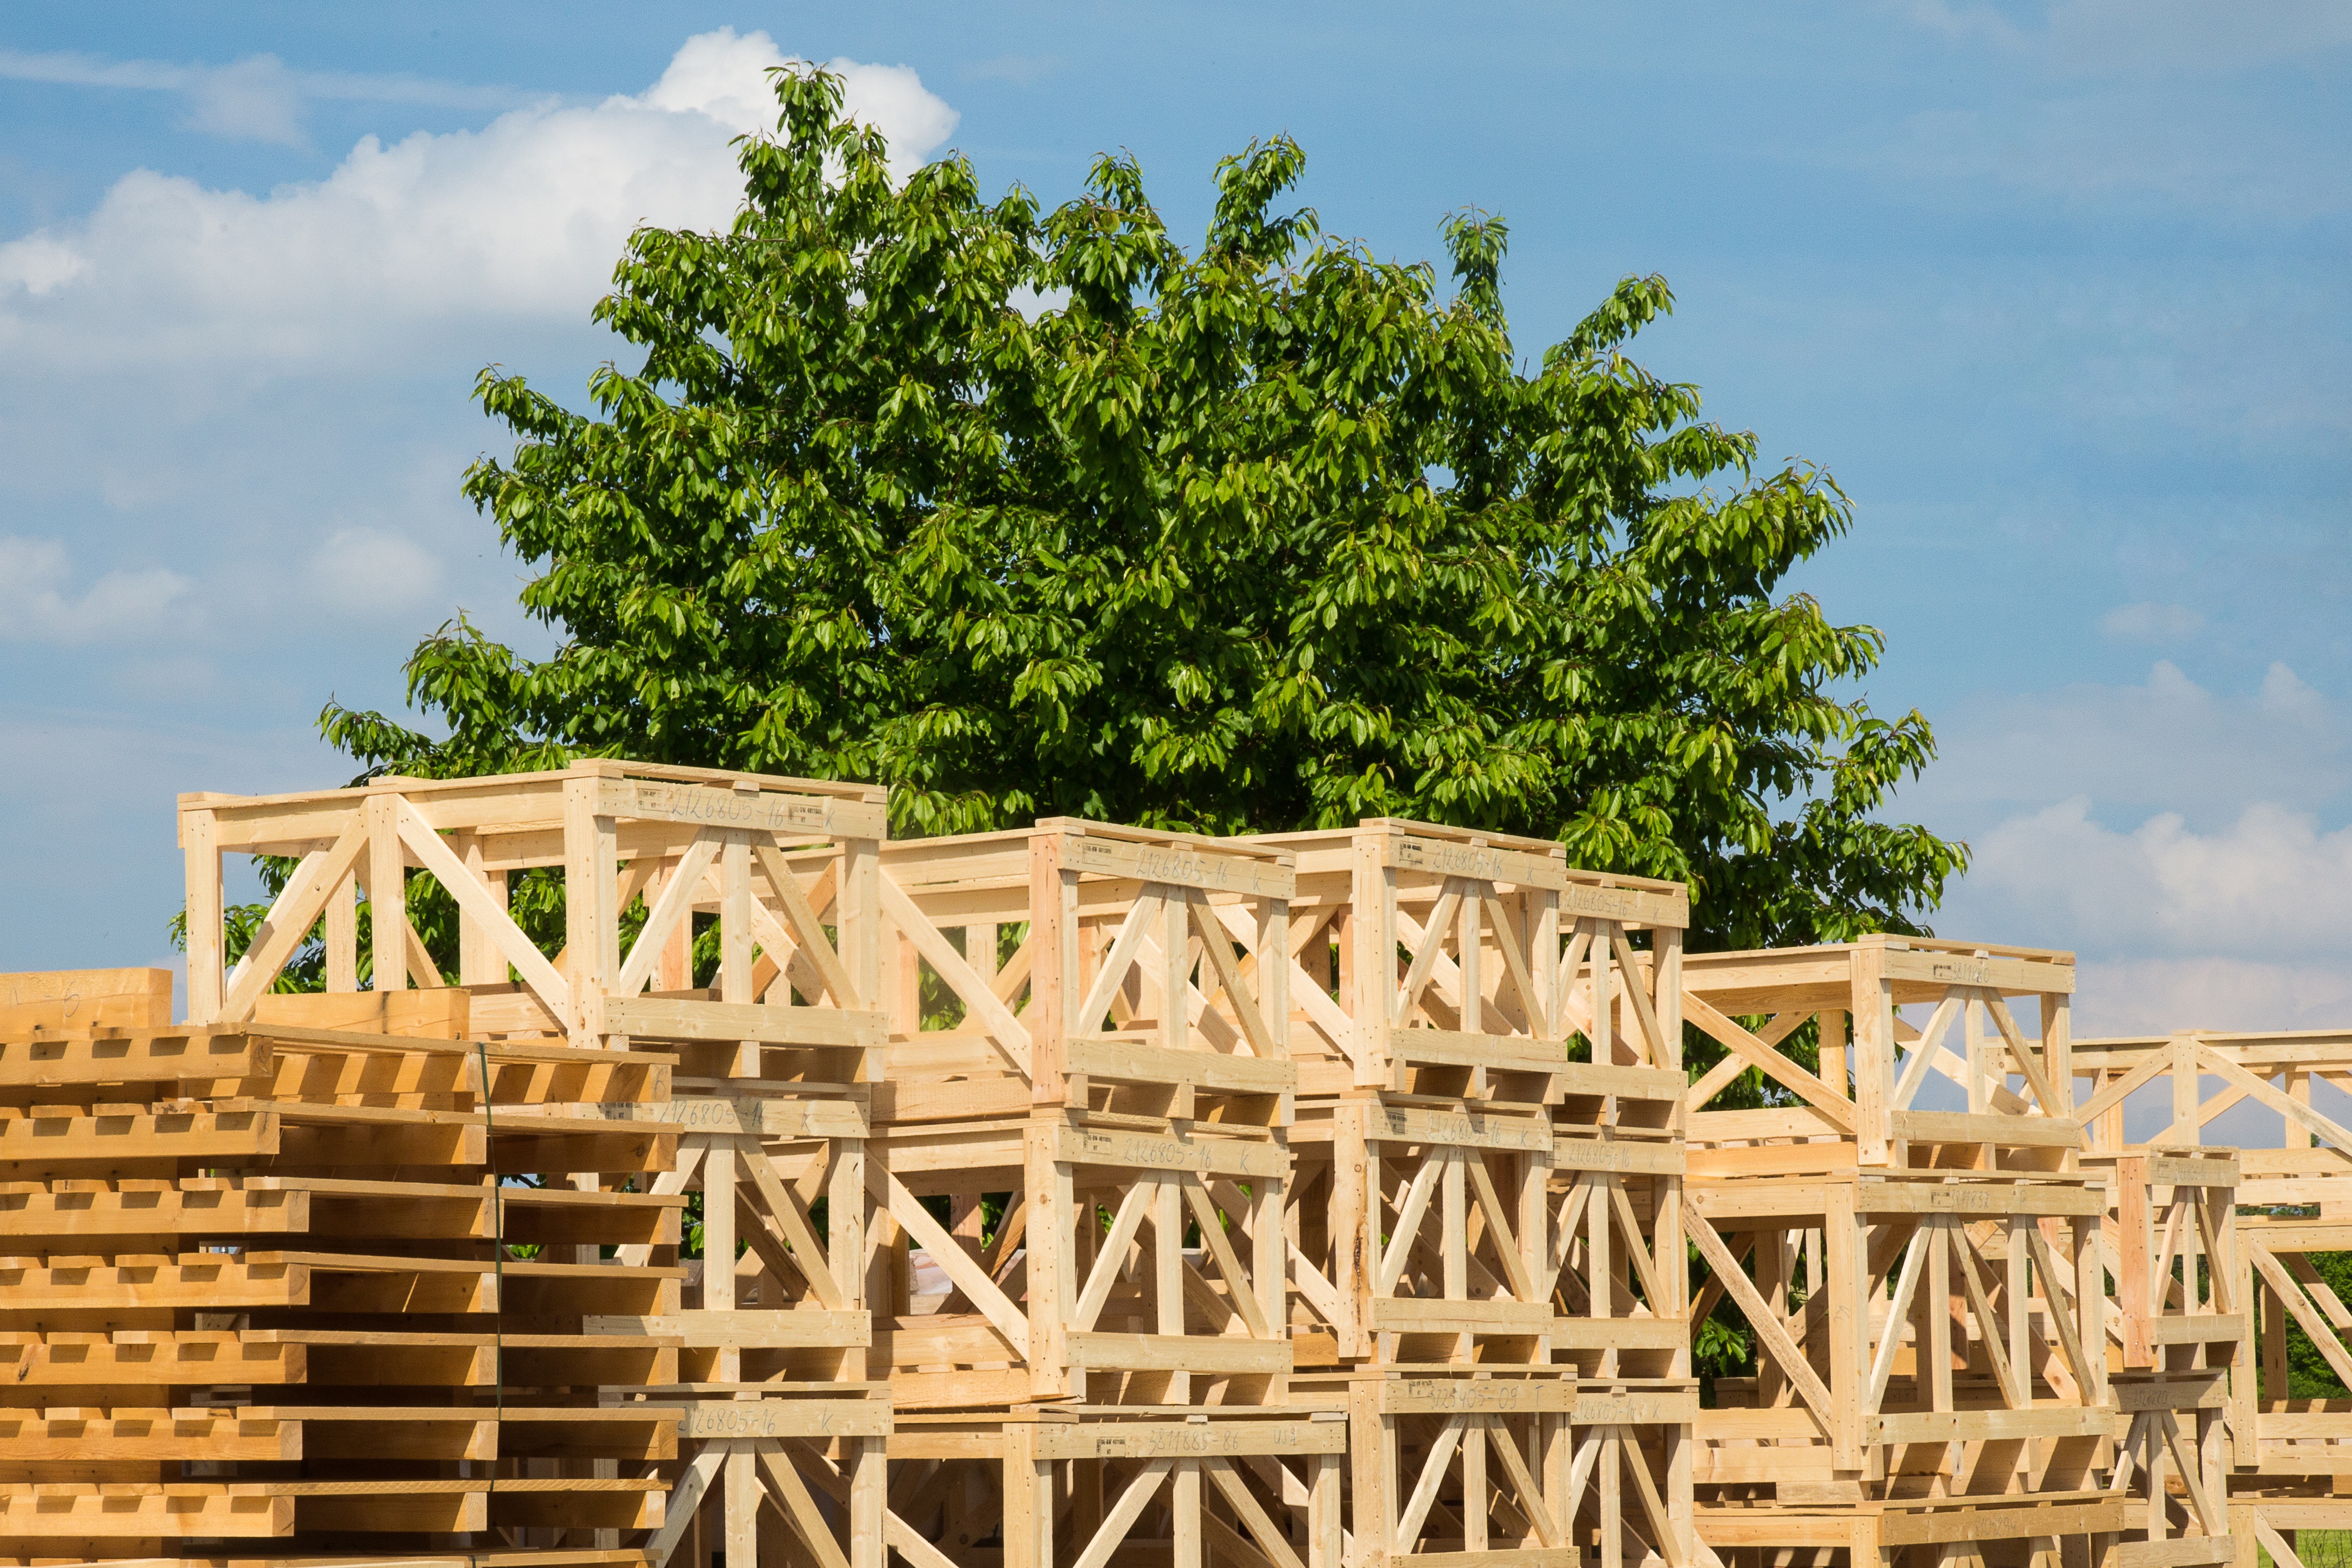
tree, palace, home, vacation, box, resort, boards, pallets, wooden box, estate